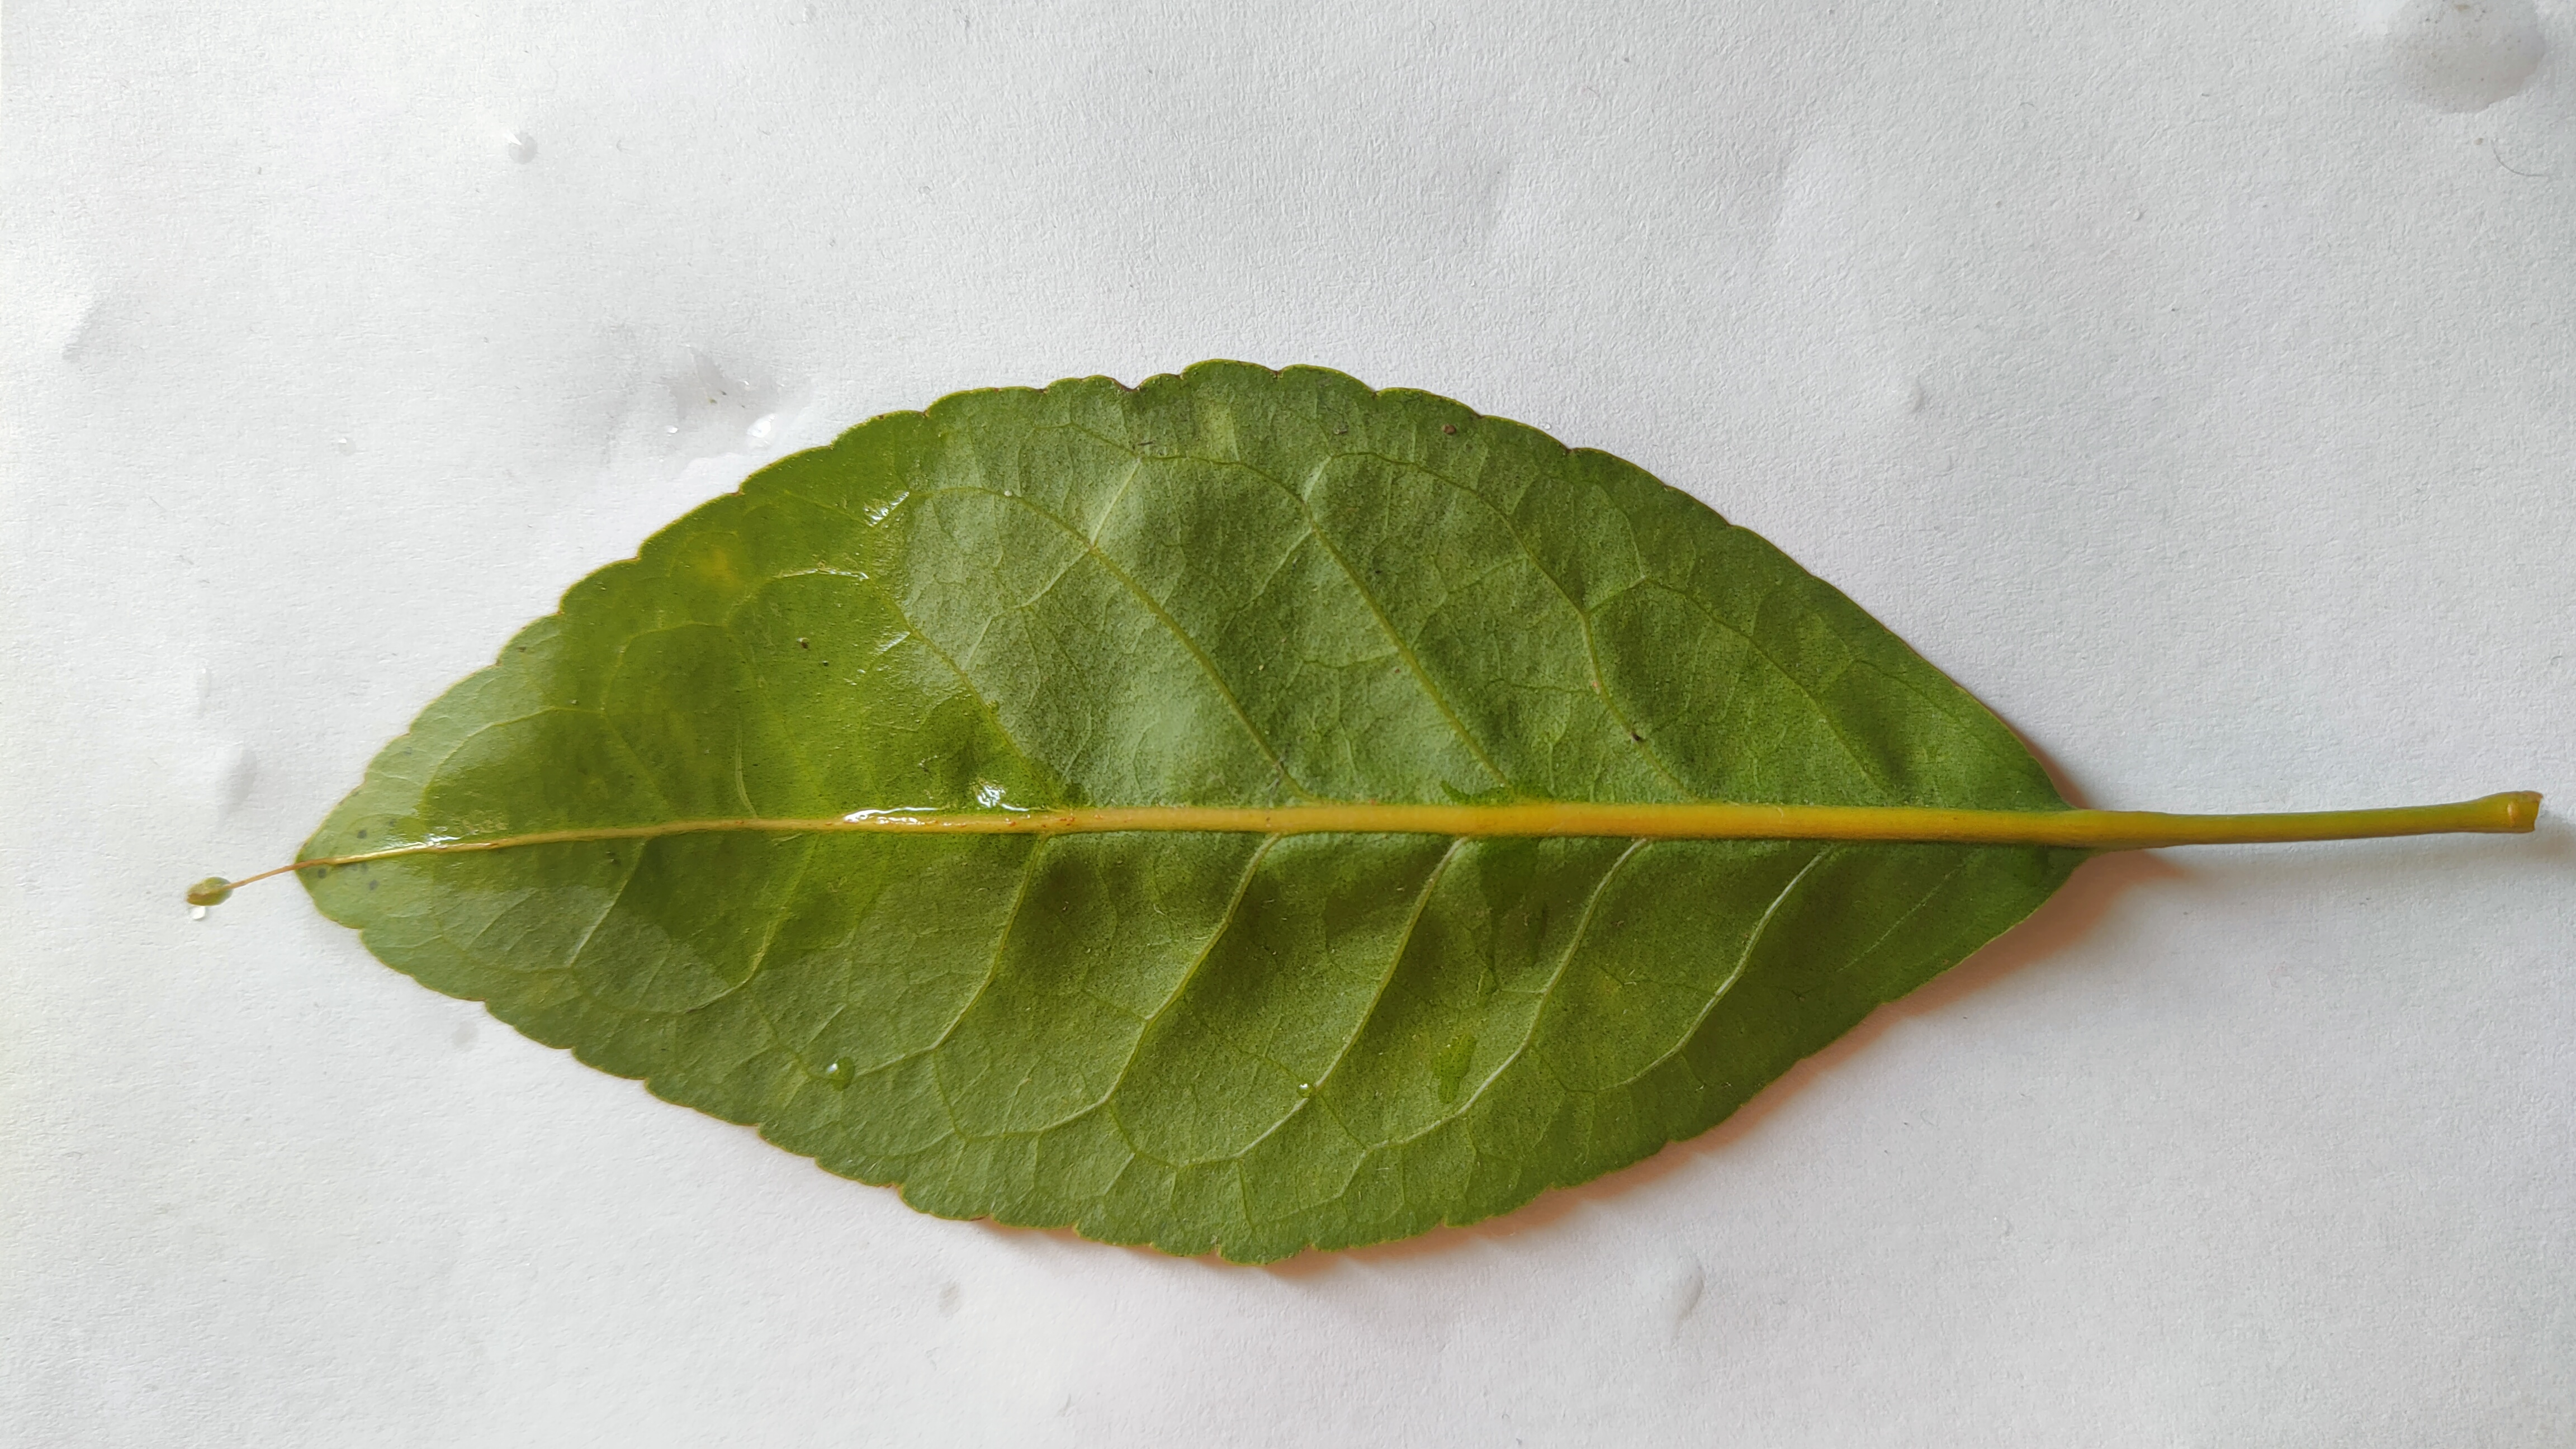
Leaf variety: Aegle marmelos